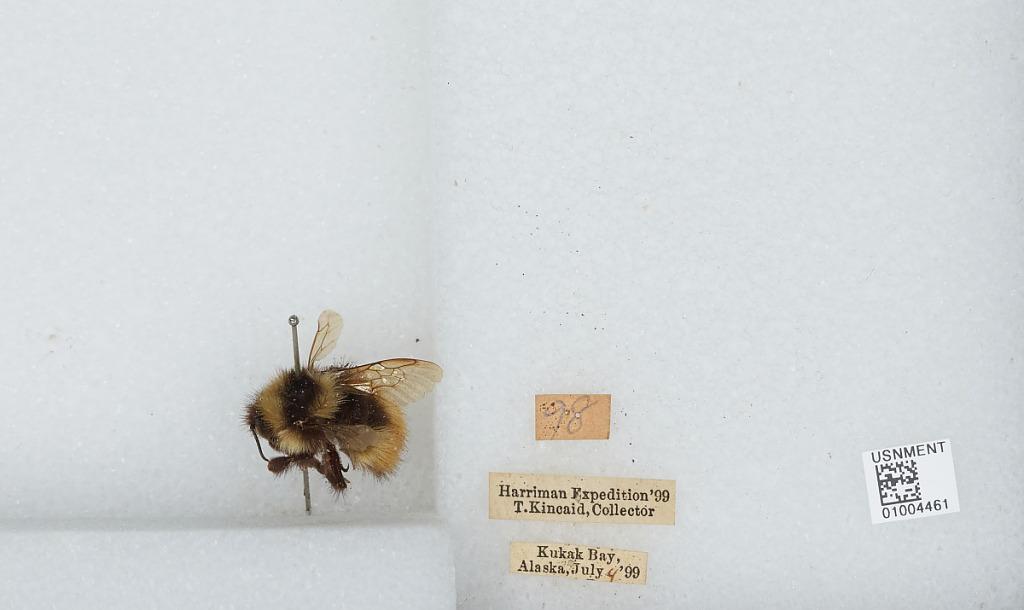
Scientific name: Bombus (Pyrobombus) flavifrons Cresson
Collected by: T. Kincaid
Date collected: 1899-7-4
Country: United States
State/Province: Alaska
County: Kodiak Island
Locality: Kukak Bay
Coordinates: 58.3178, -154.186